Gérard Desrosiers

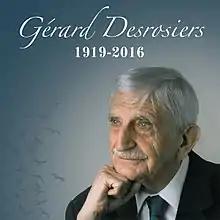
Gérard Desrosiers, founder of the central lending library la Mauricie

Gérard Desrosiers, (1919 – 1 December 2016) was a Canadian physician and the founder of the first regional library in Quebec.